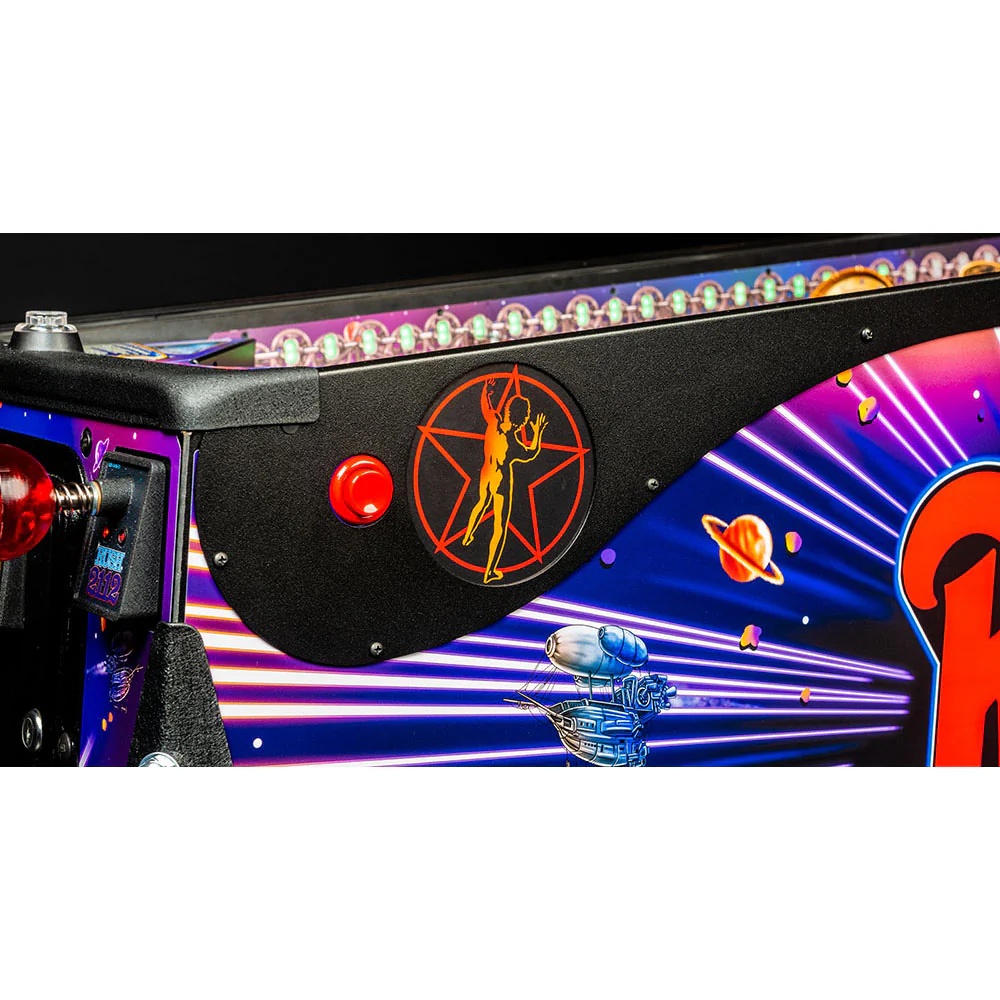
Rush Side Armor
Our RUSH Pinball Side Armor provides protection from accidental damage. The metal construction of the side armor can protect the cabinet of your pinball machine from scratches and dents that may occur during normal gameplay or when moving the machine.
Brand: Stern Pinball
Category: Electronics > Arcade Equipment > Pinball Machine Accessories > Protective Covers